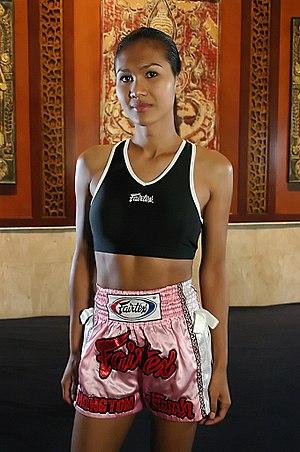
Ladyboy, Khatoey, Katoey ou encore Katoï est le nom donné à une femme transgenre ou un homme gay efféminé en Thaïlande.
Note : La transcription en caractères romains des noms et mots thaïs de cette page est en cours d'uniformisation pour l'aligner sur les recommandations du Royal Thai General System of Transcription. Veuillez ne pas modifier l'orthographe de ces mots, merci.